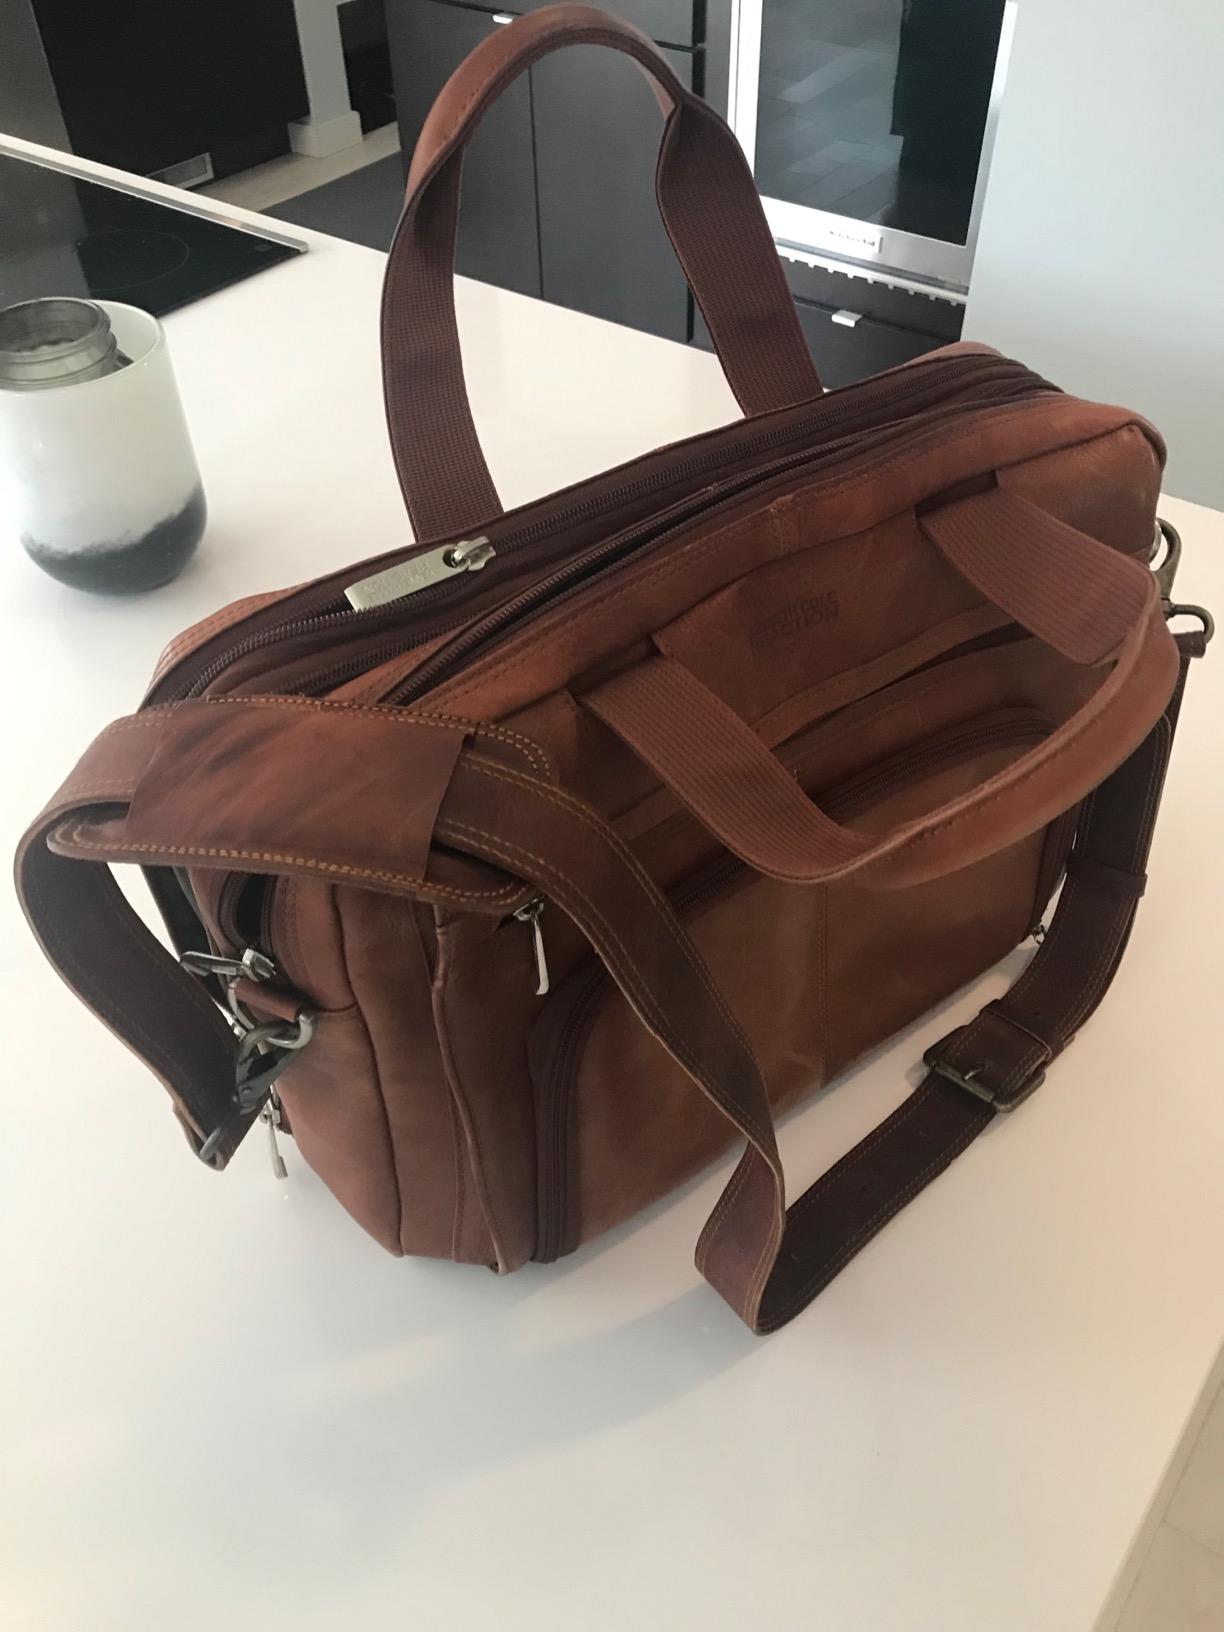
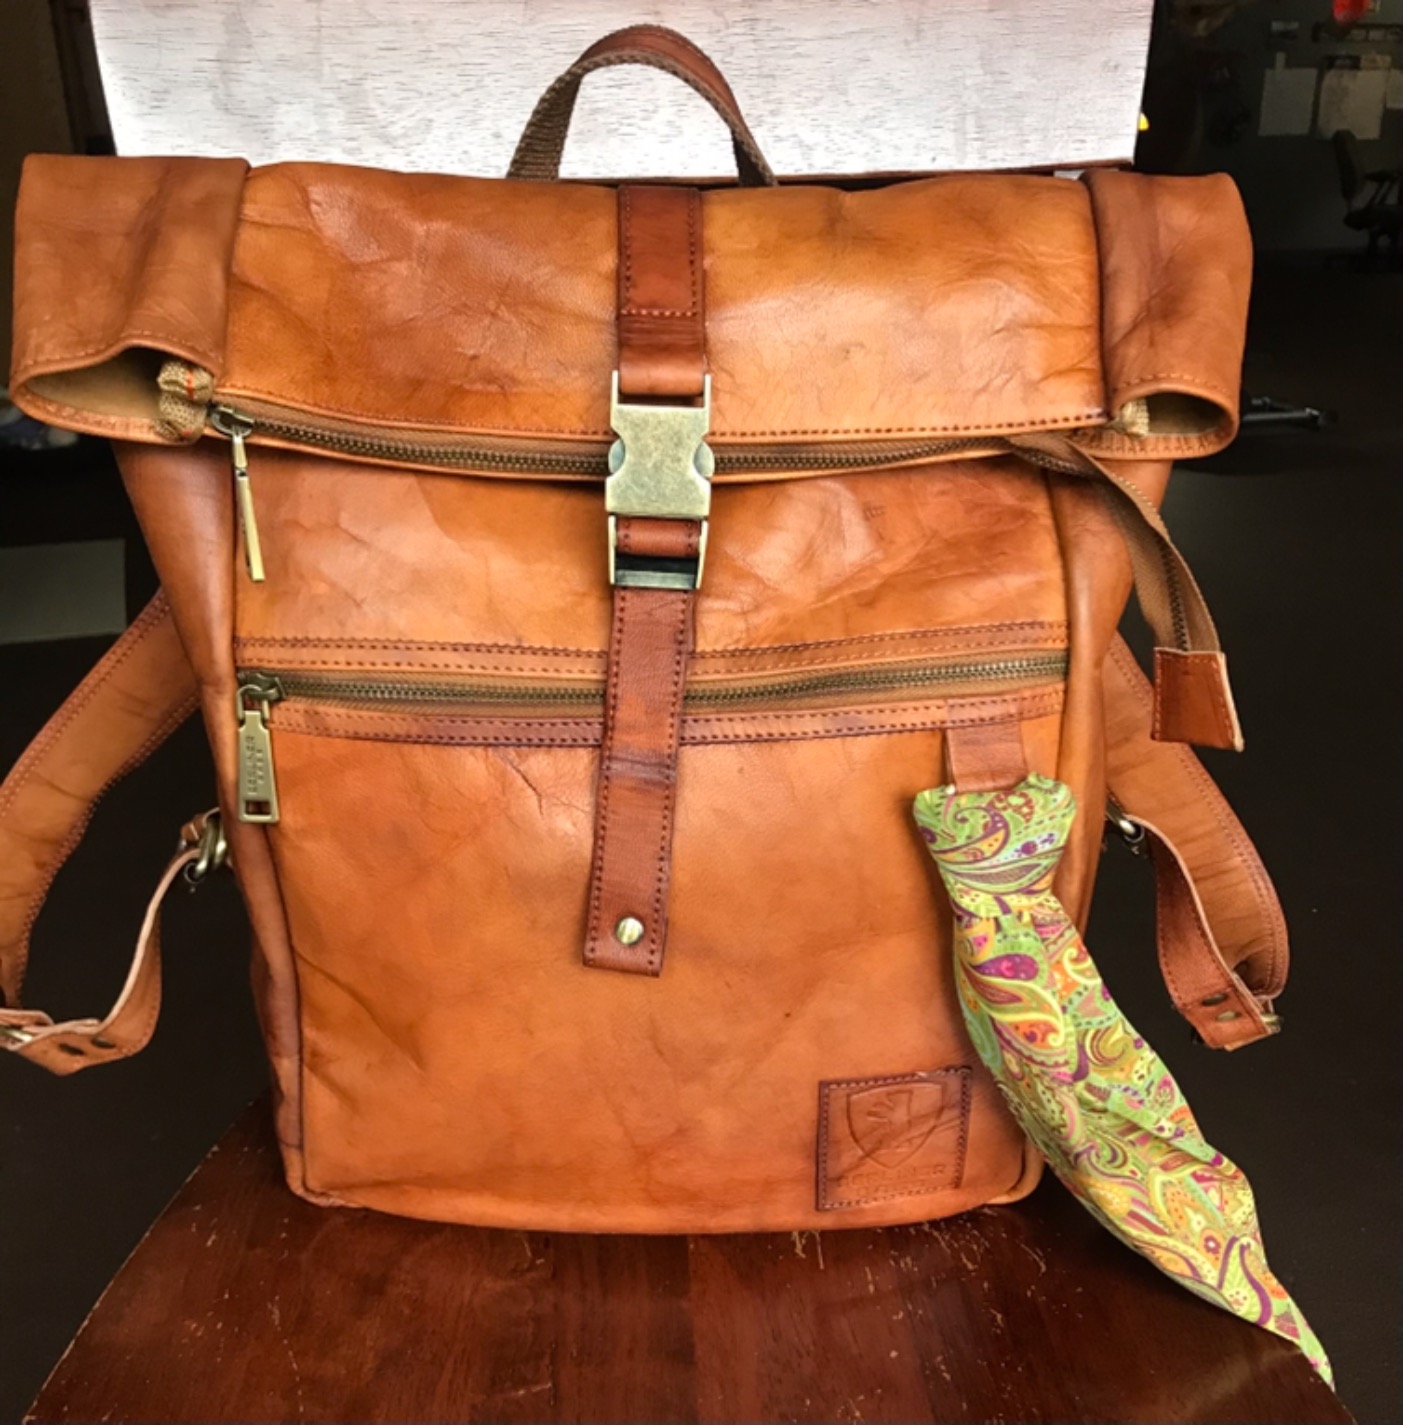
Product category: bag
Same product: no